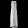
Label: Dress